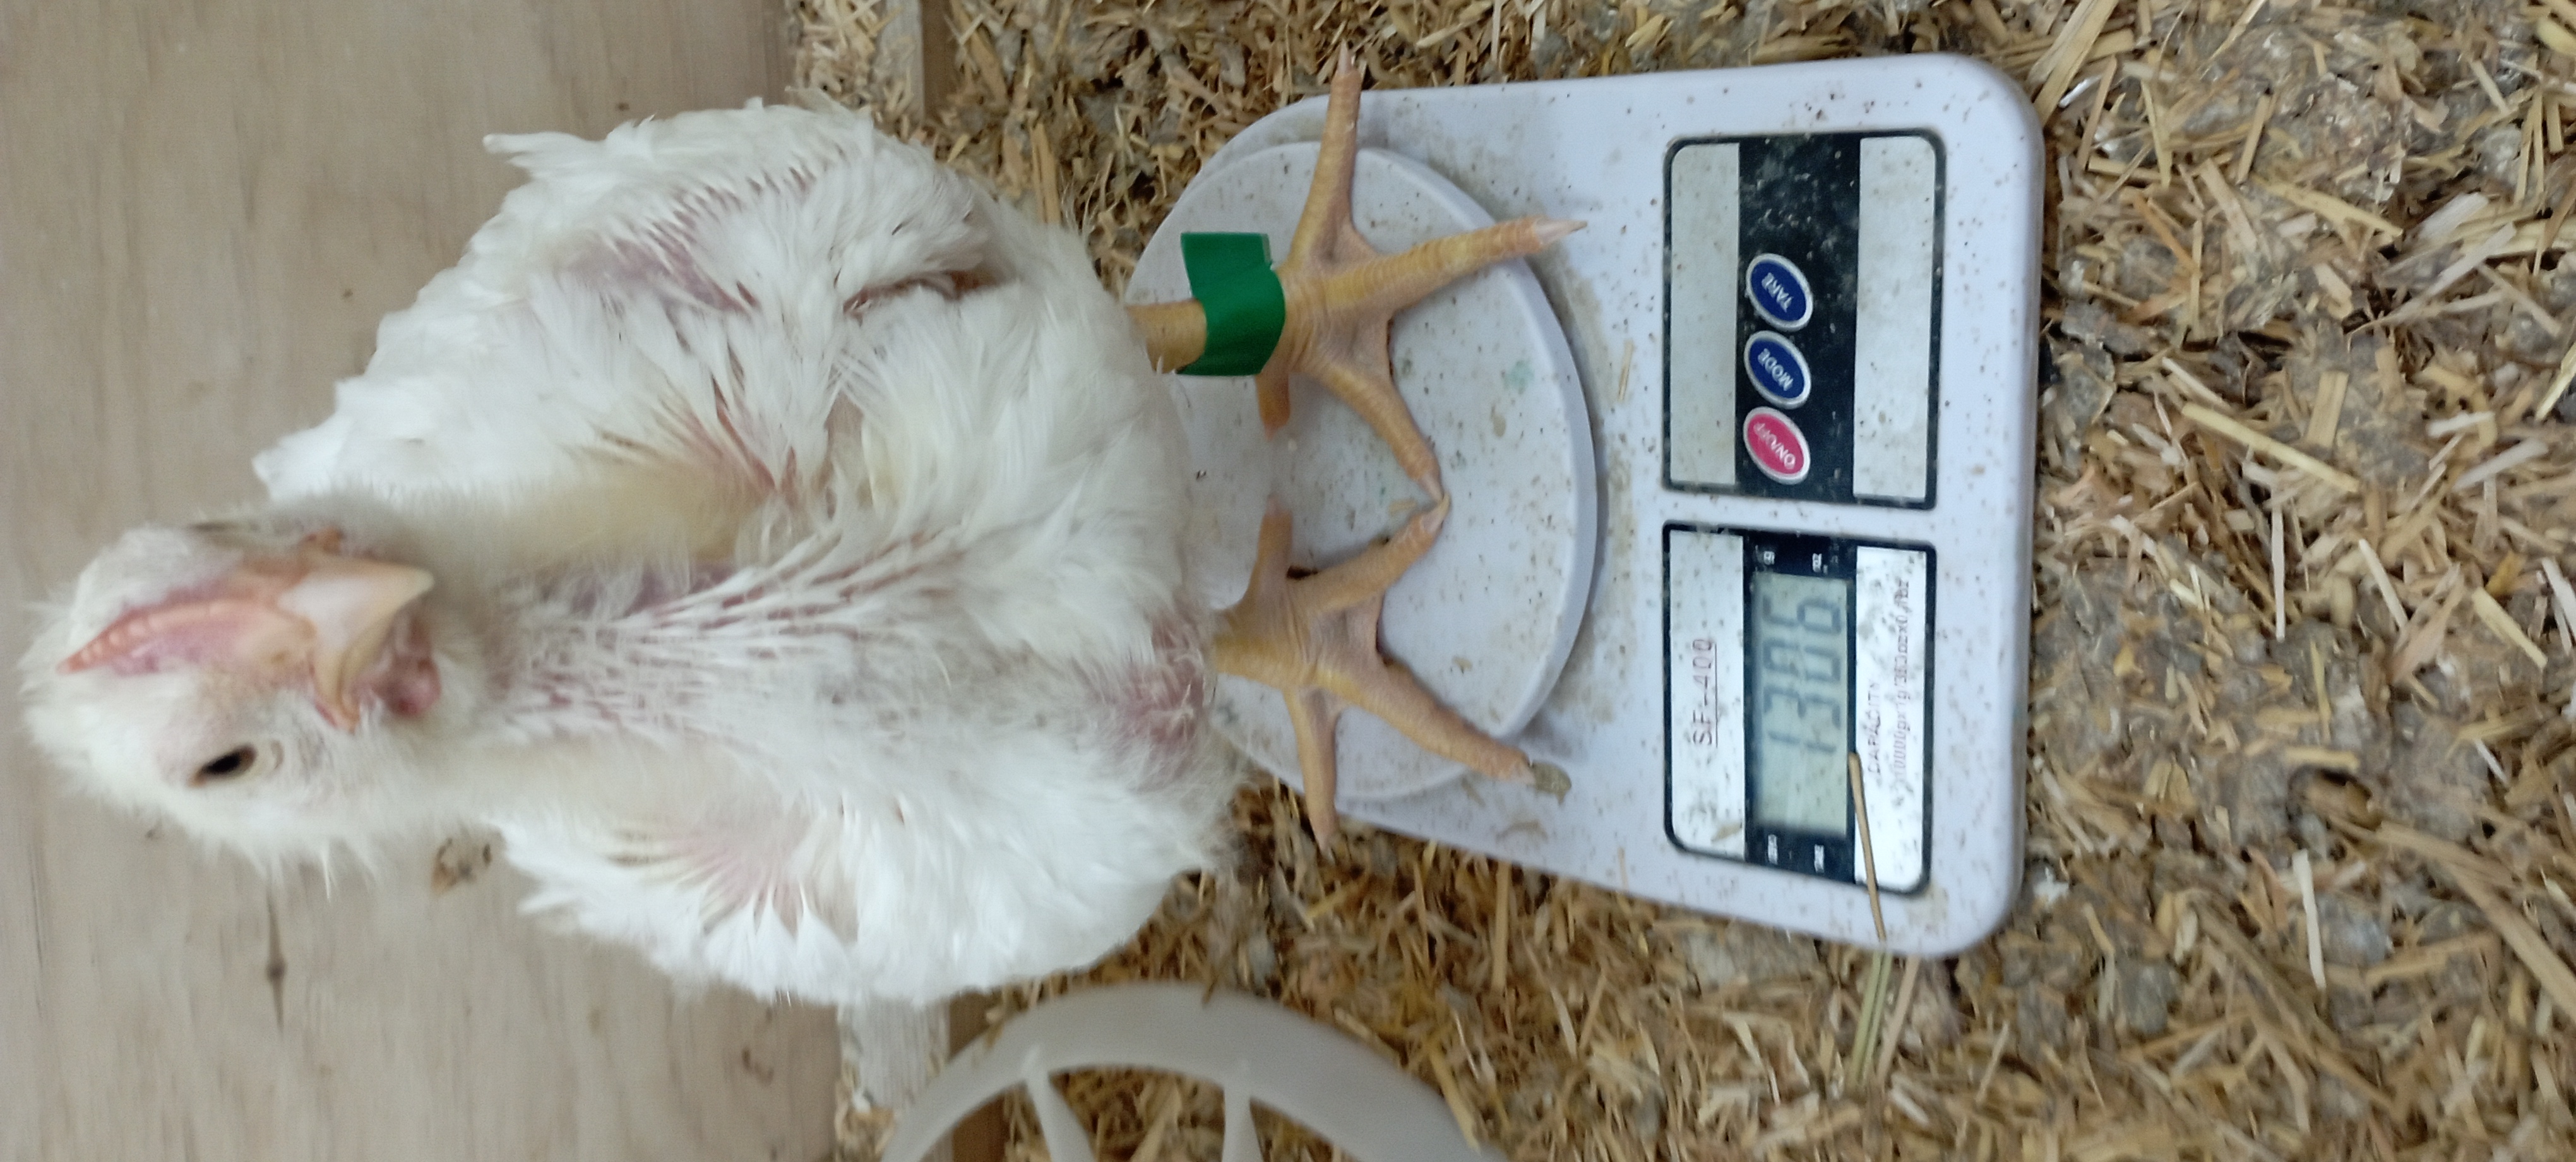
Weight: 1306 g